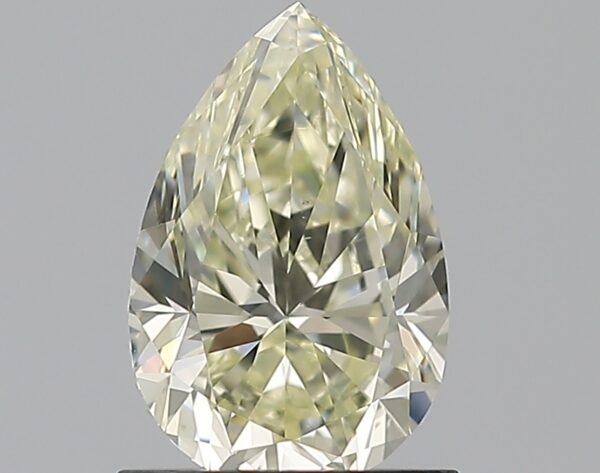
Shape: pear
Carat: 1
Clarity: VS1
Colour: N
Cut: EX
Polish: EX
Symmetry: VG
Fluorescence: ST
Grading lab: GIA
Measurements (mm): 8.36 x 5.49 x 3.48